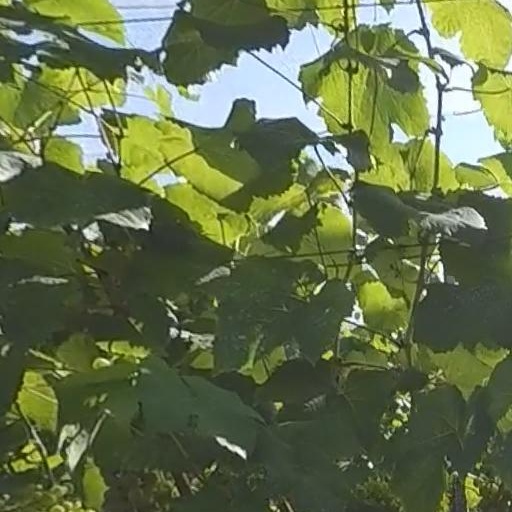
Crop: grape